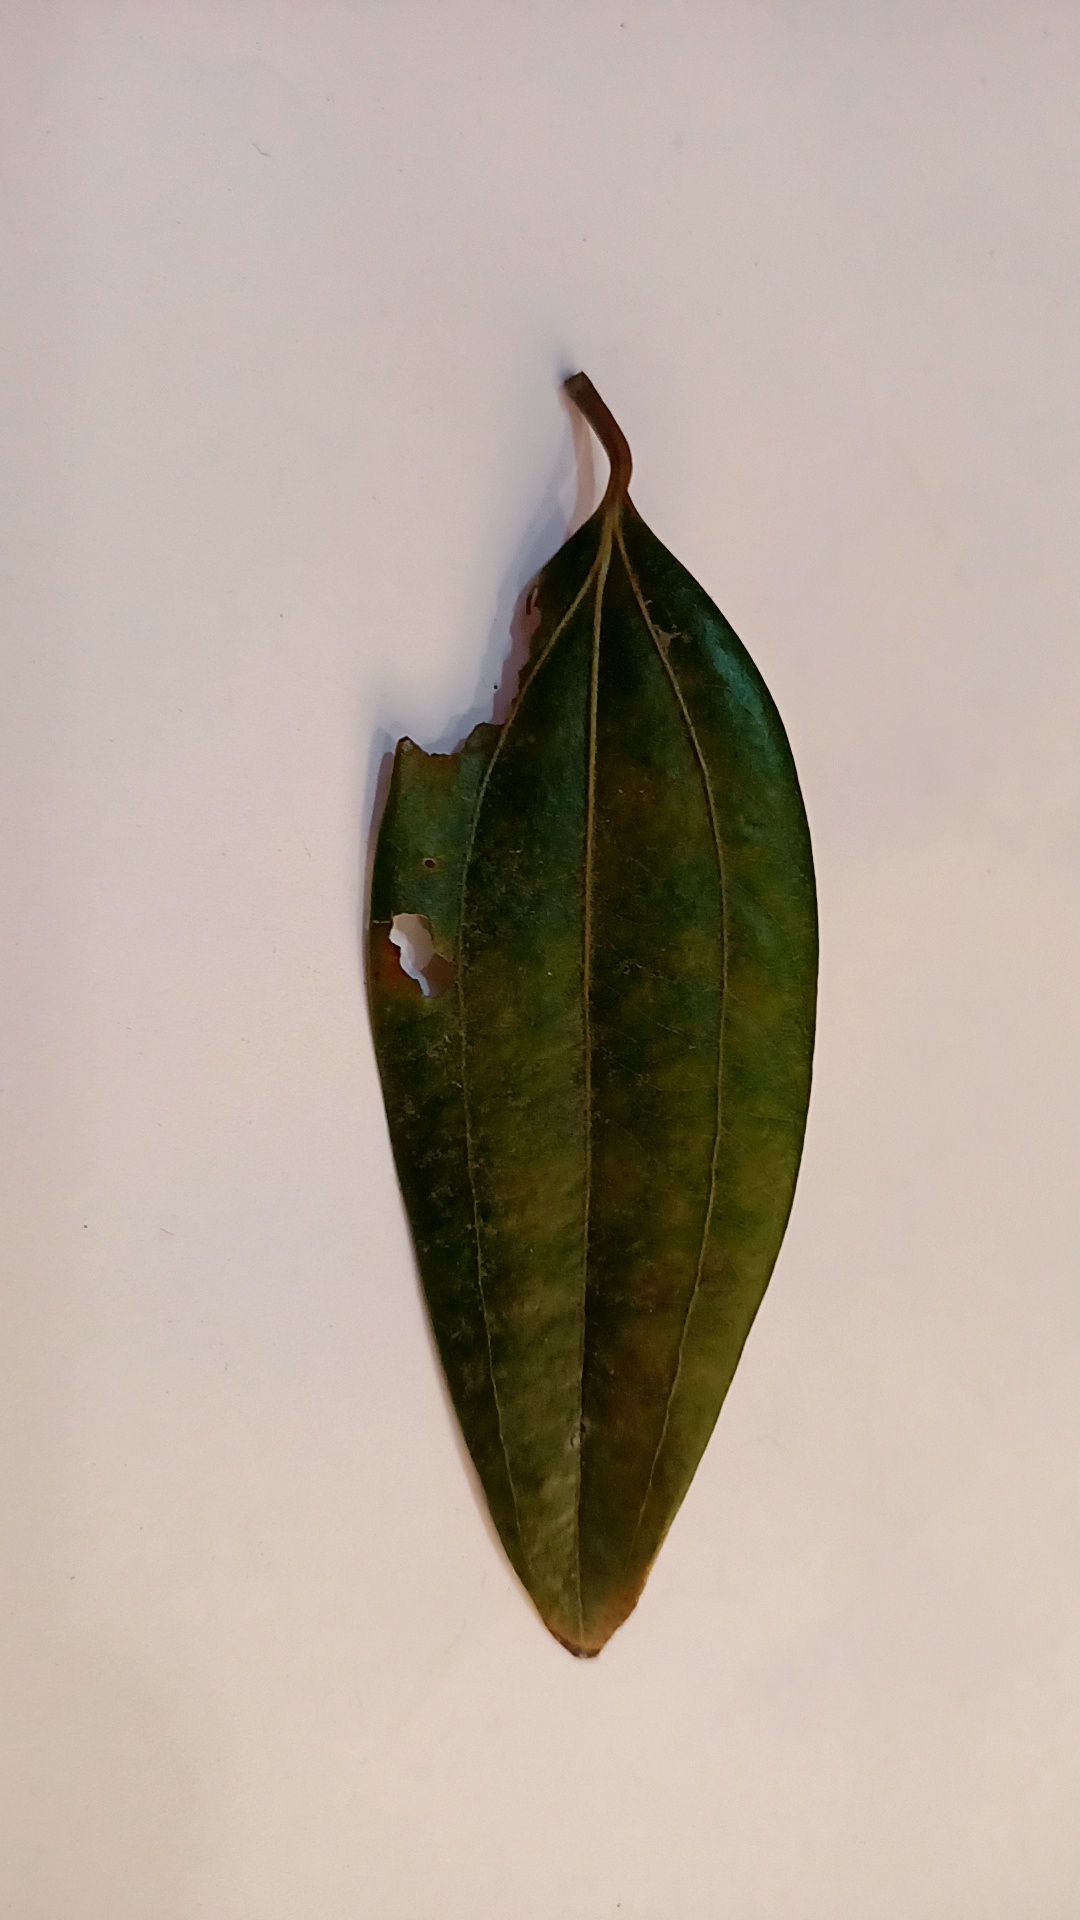
Label: Disease